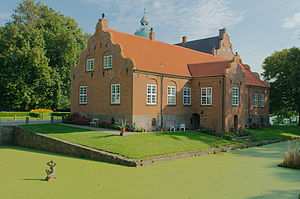
Ulriksholm
Ulriksholm Slot 2012: Havefacaden
UlriksholmSlot 2012 (forside) This is a photo of a listed building in Denmark, number 440-5742-1 in the Heritage Agency of Denmark database for Listed Buildings.
Ulriksholm er oprettet i 1525 af Mikkel Pedersen Akeleye og kaldtes tidligere Skinnerup.